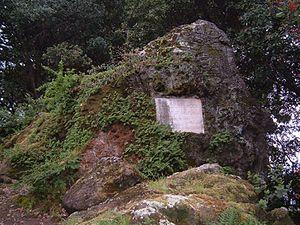
Ceci est la liste des lieux historiques inscrits sur le registre national dans le comté d'Alameda en Californie.